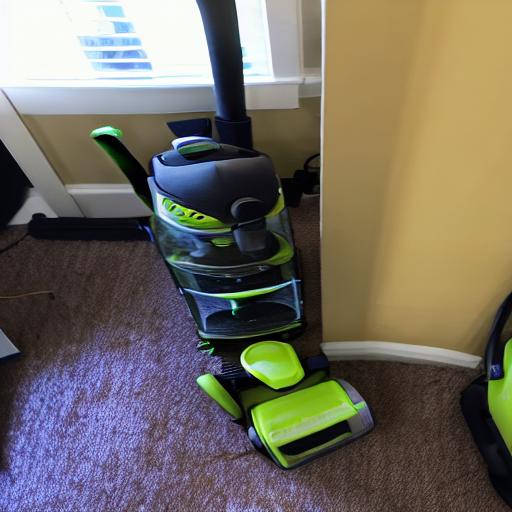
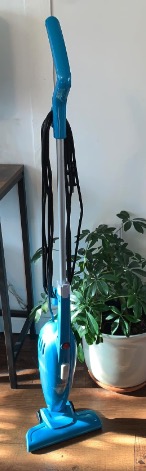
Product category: items_vacuum
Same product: no